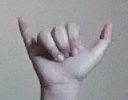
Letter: ya